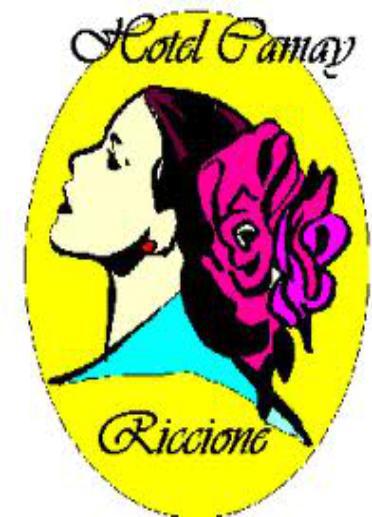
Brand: Camay
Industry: Necessities